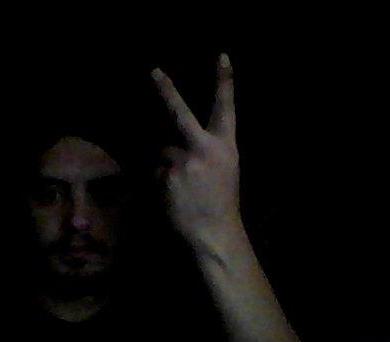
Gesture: peace_inverted